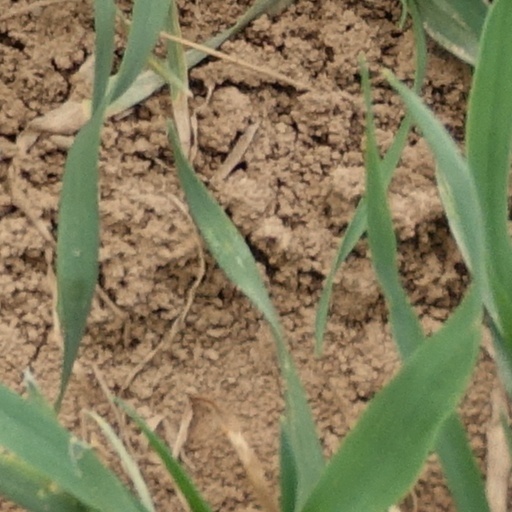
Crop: wheat